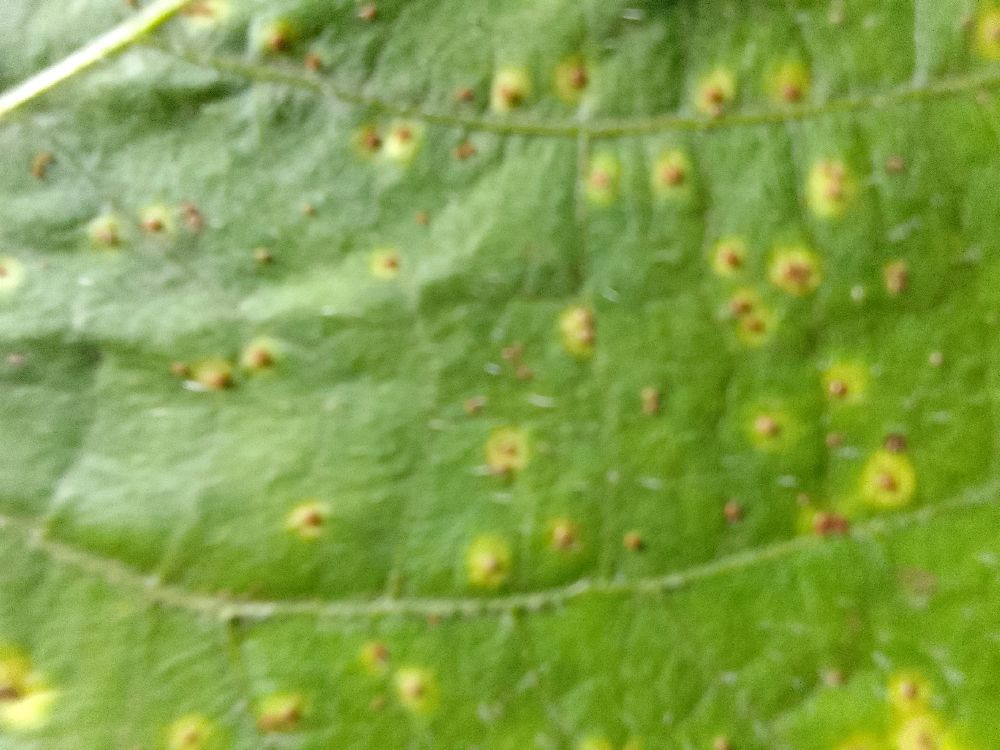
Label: rust